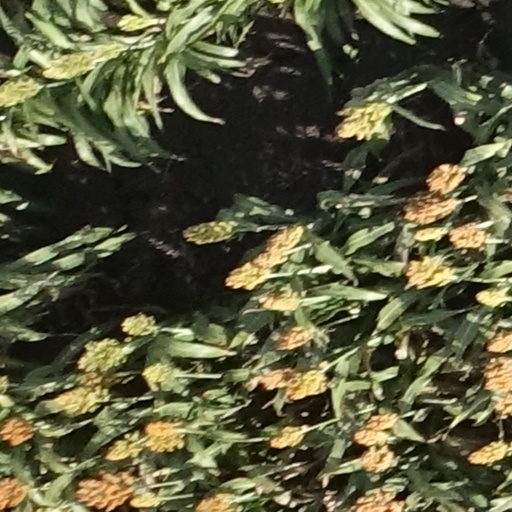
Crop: sorghum